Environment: real
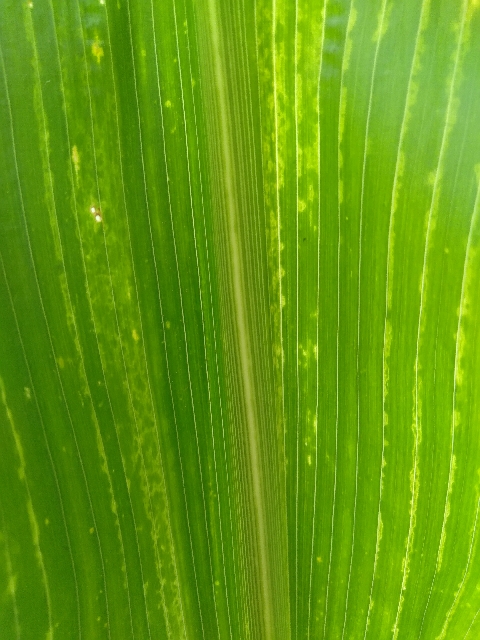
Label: lethal_necrosis